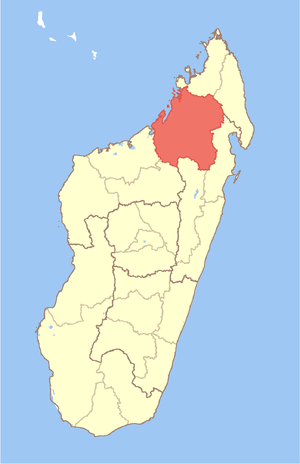
Sofia est l'une des vingt-deux régions de Madagascar, nommée d'après le nom d'un fleuve. Elle est située dans la province de Majunga et son chef-lieu est Antsohihy.